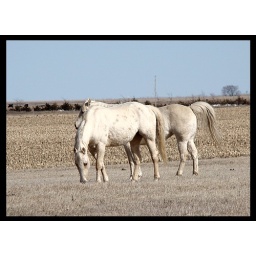
Two white horses in their winter cloaks.